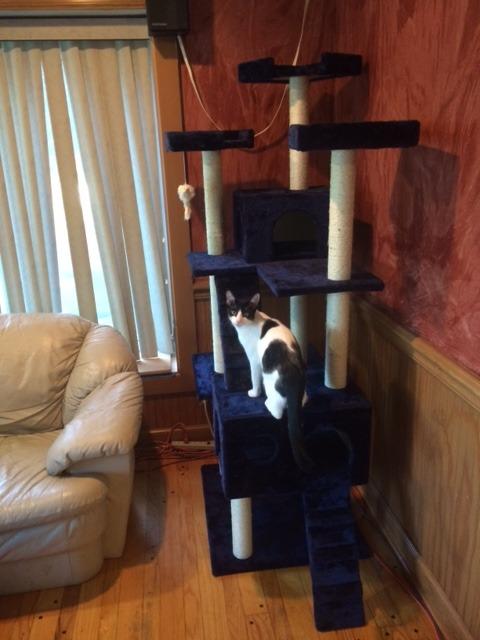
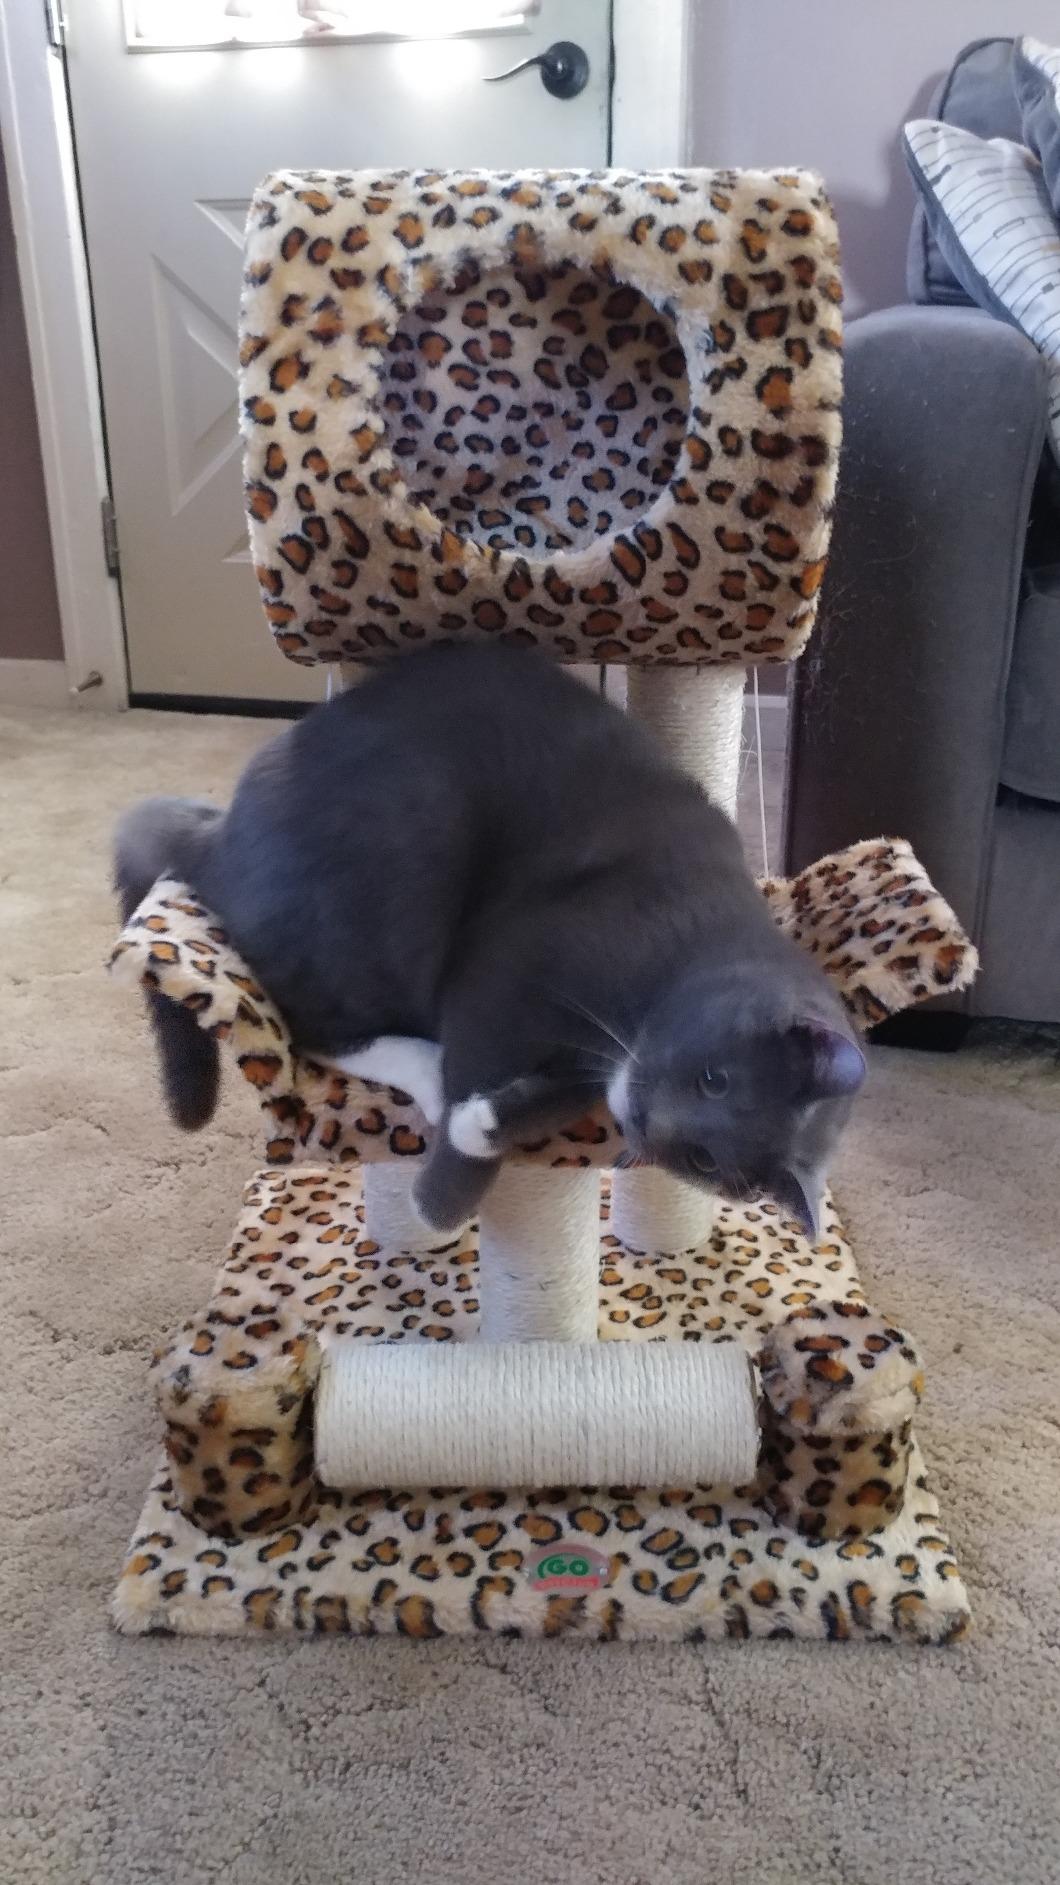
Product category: items_cat tree
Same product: no